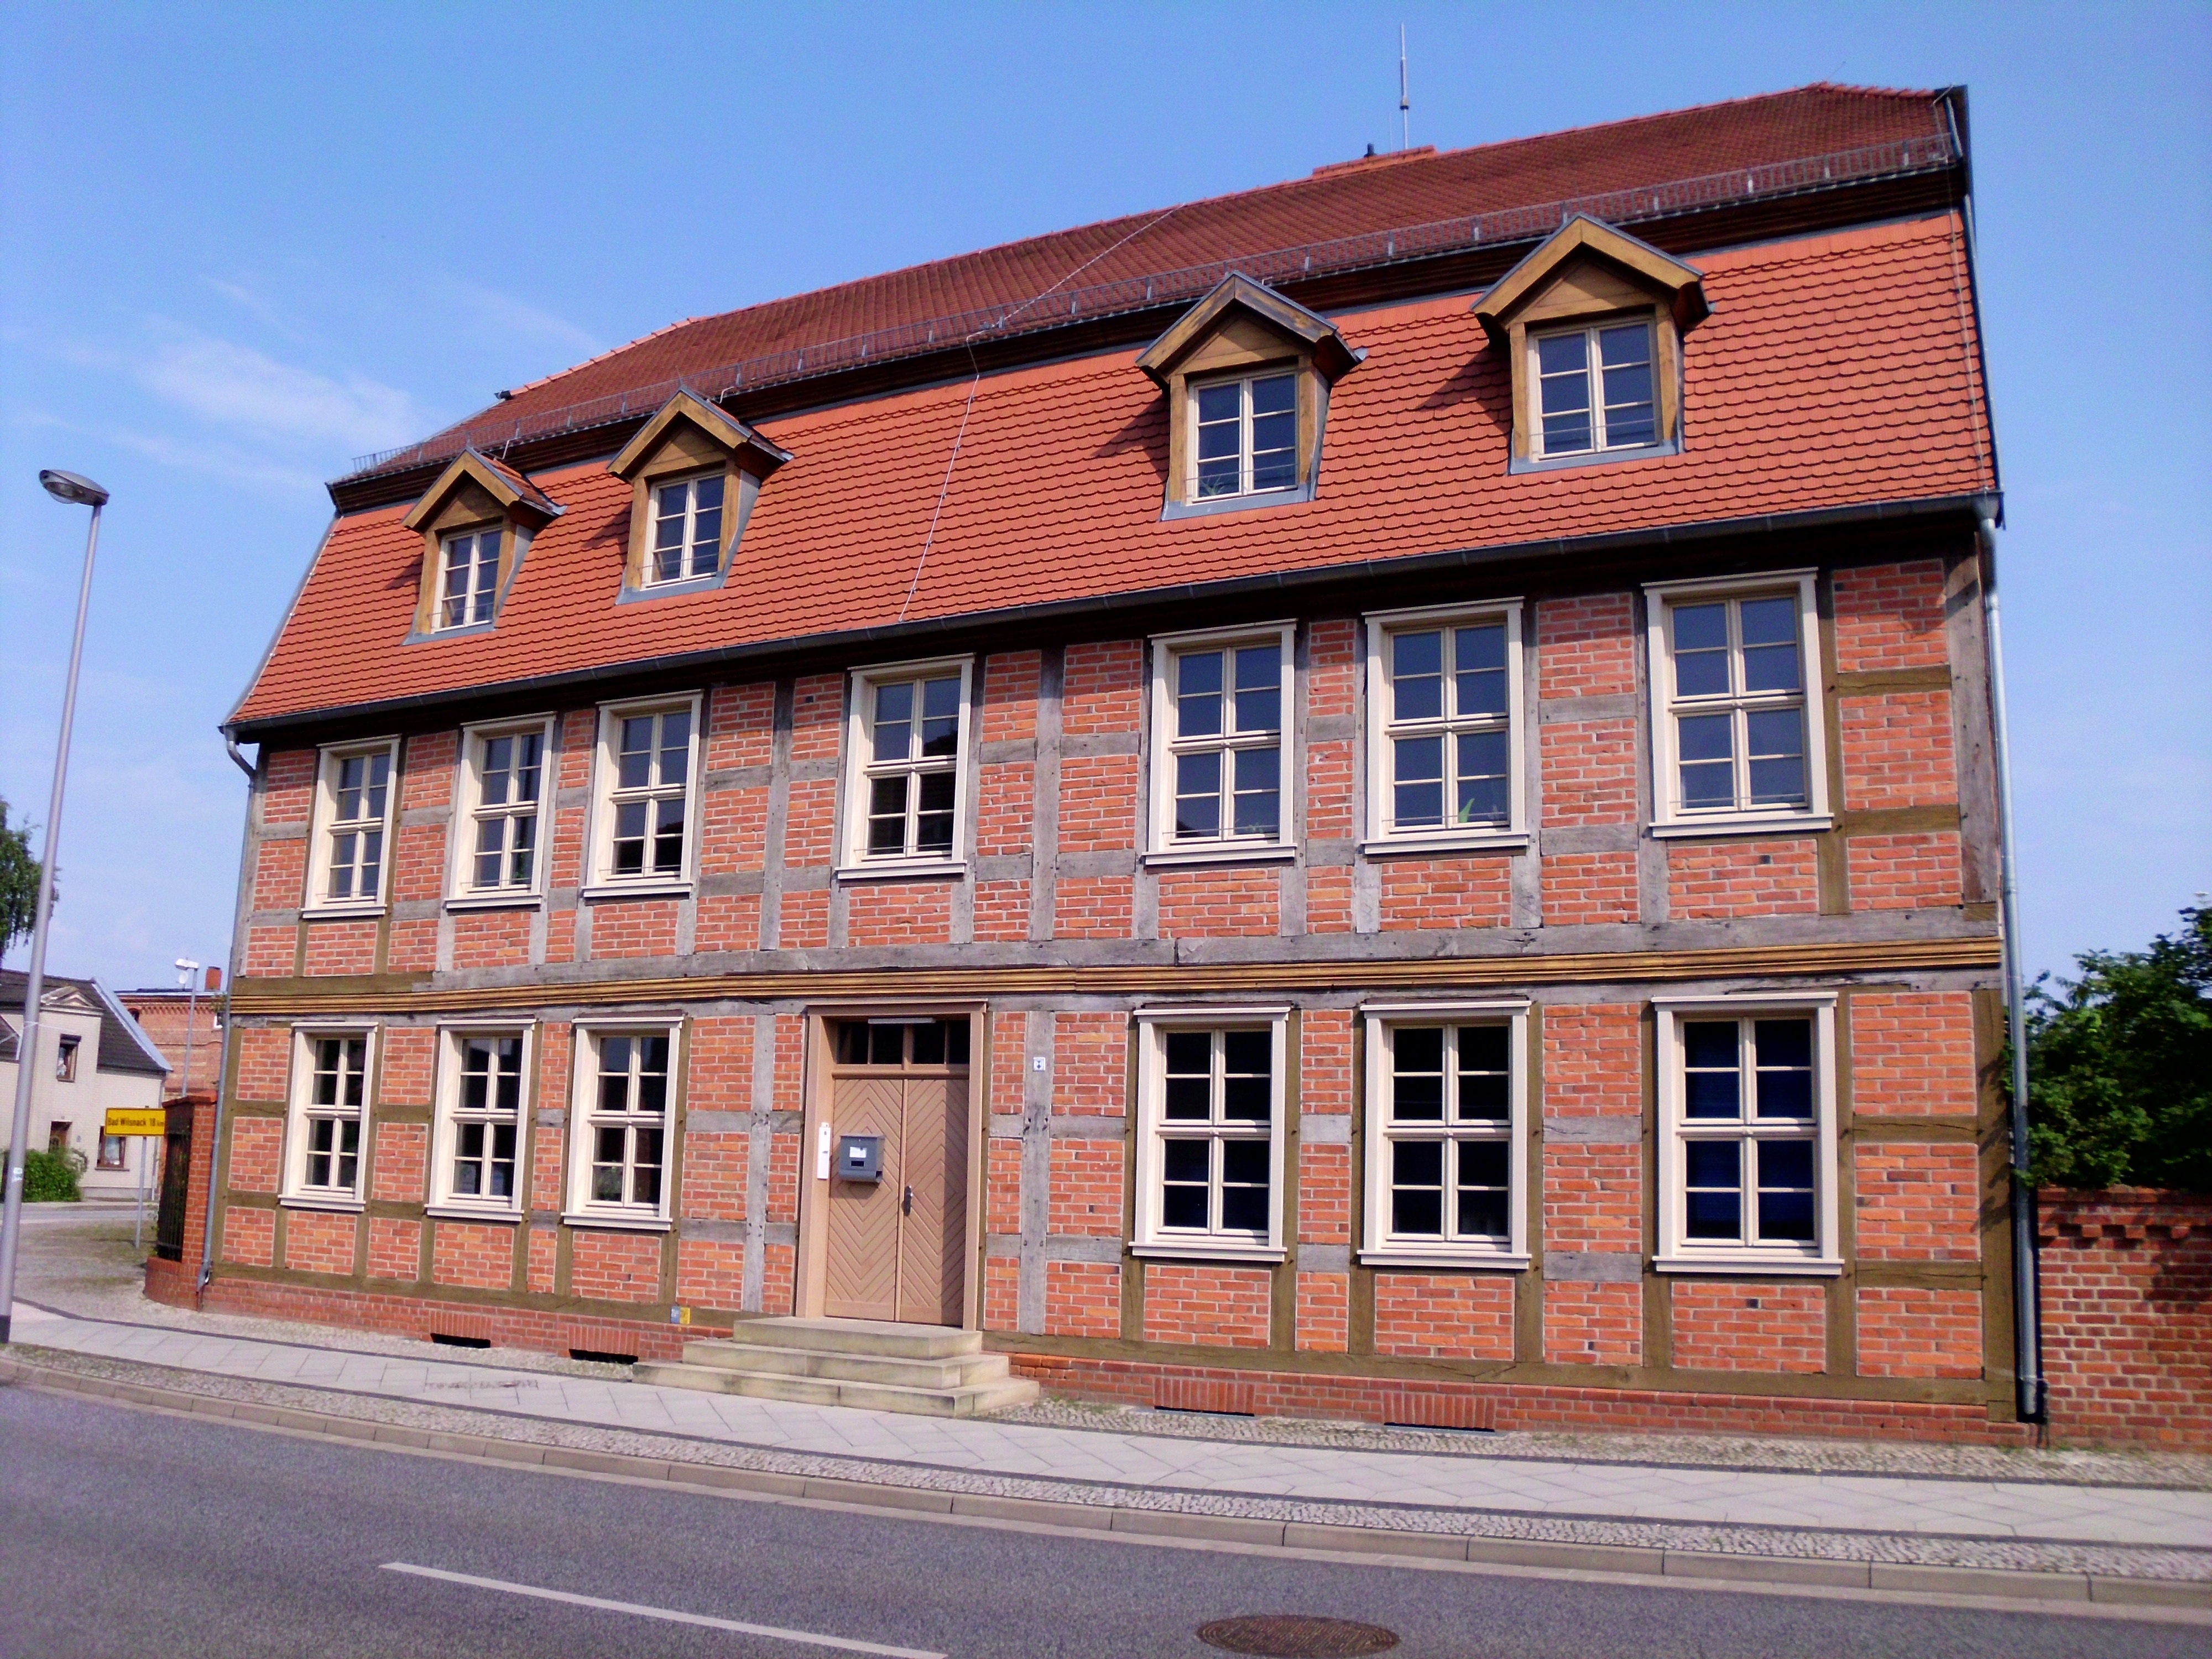
house, window, town, building, home, monument, cottage, facade, property, brick, brick wall, front, estate, neighbourhood, cultural heritage, residential area, bad wilsnacker